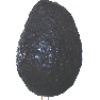
Label: Avocado ripe 1